GURPS Space Adventures

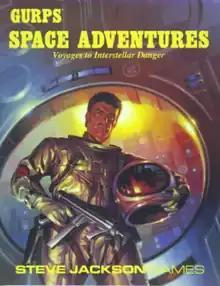
Cover art by Alan Gutierrez, 1991

GURPS Space Adventures is an adventure published by Steve Jackson Games (SJG) in 1991 for the role-playing system "GURPS" (Generic Universal Role-Playing System), and more specifically, for the science-fiction setting provided by the previously published "GURPS Space".